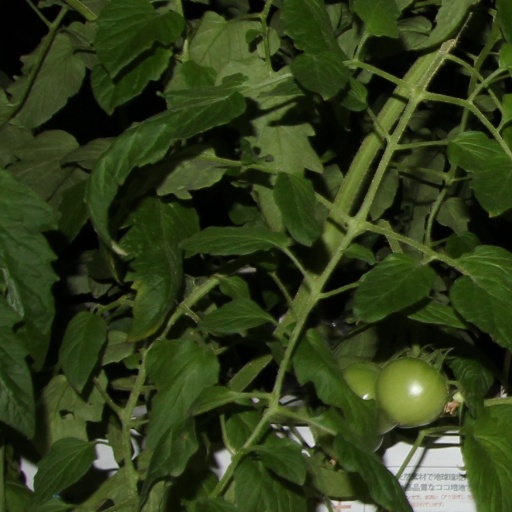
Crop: tomato